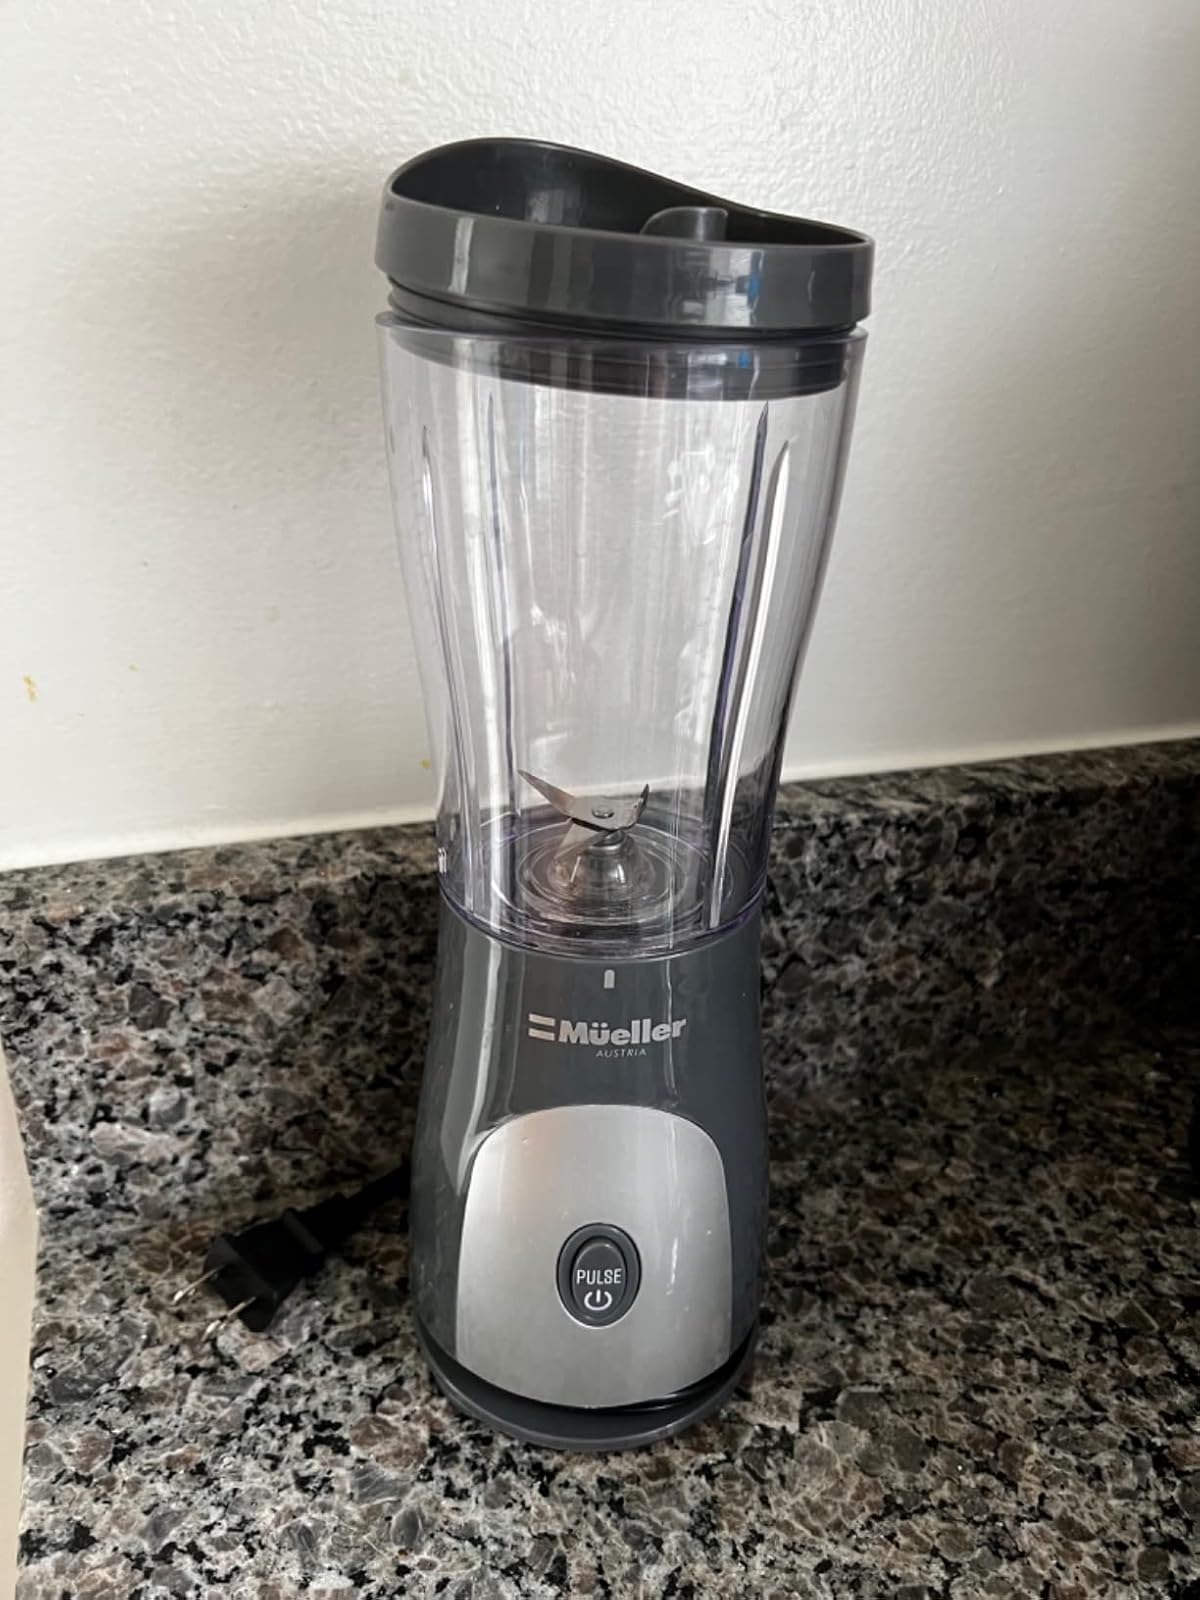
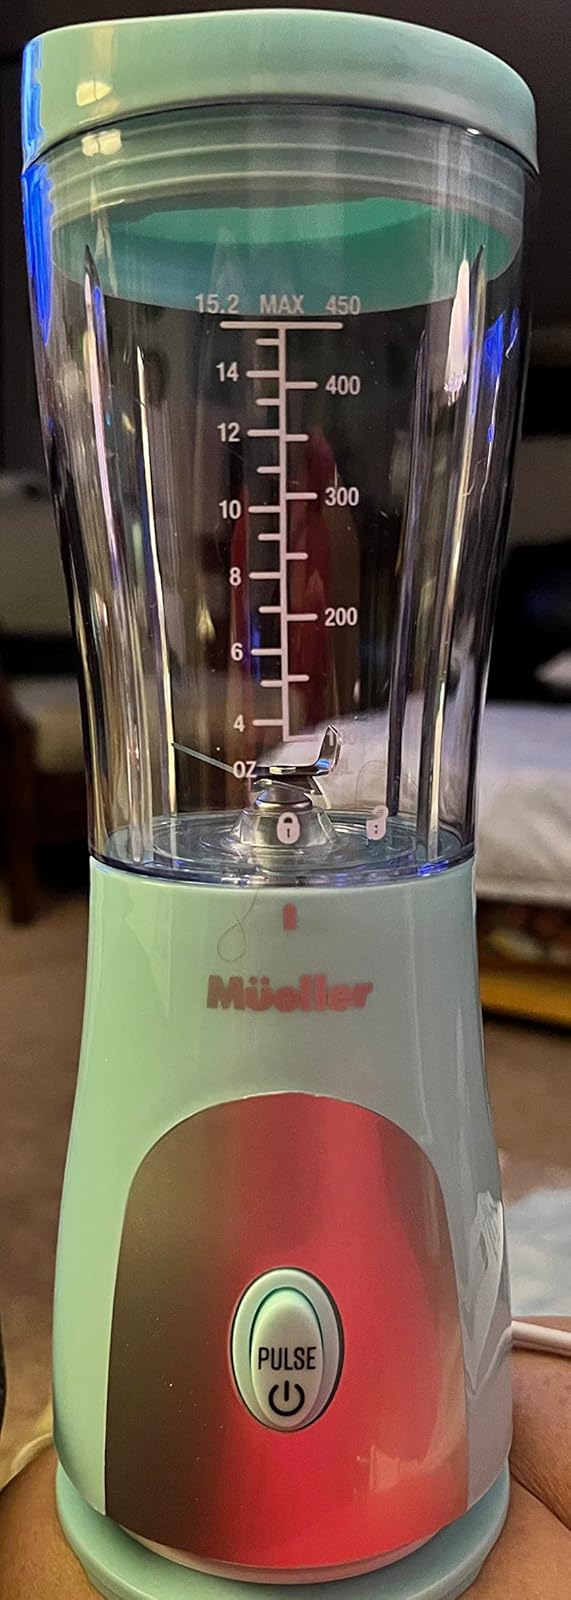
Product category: items_blender
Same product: no